Tunnels in popular culture

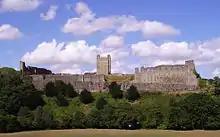
Richmond Castle

In the city of Aalborg, a tunnel is said to have run from the convent under the fjord to another convent near Sundby. This tunnel had branches which ran to an old bridge, two churches and to the castle of Aalborghus. A student once tried to explore the tunnels with a long cord, a sword and a light. The broken cord was retrieved, but the student was never seen again.